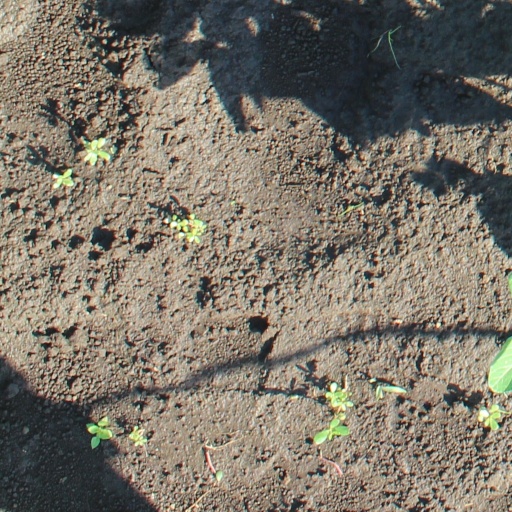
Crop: soybean